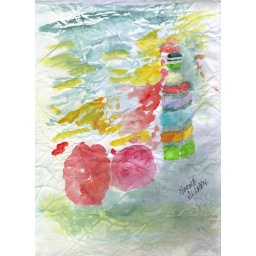
This was done in a Saturday all day class/workshop.  The bottle was a square-shaped ceramic.  The red &amp;quot;blobs&amp;quot; wereapples.